Arbaaz Khan

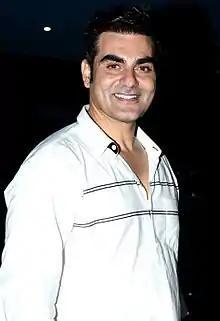
Khan in 2017

Arbaaz Salim Abdul Rashid Khan (born 4 August 1967) is an Indian actor and film producer who primarily works in Hindi cinema, in addition to Telugu, Urdu and Malayalam cinema.